São Jorge (Santana)

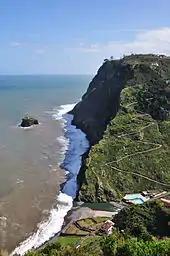
The cliffs of the coastal edge of the parish

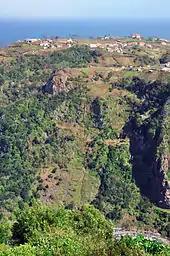
The valley that intersects some of the rural places of the parish

São Jorge was created in 1515, and benefitted from the patronage of King Manuel I of Portugal when it was merely a religious parish. These revelations were documented in the archives of the "Torre do Tombo", and also included many of the pieces and religious artefacts donated by the King to the first Church of São Jorge. The first settlers to this parish occupied the areas in the "Sítio do Calhau".